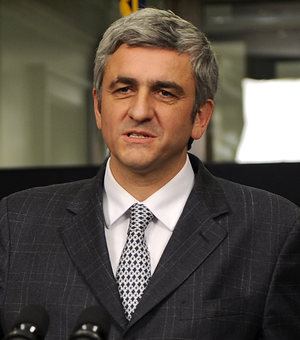
Les Centristes, dénommé Nouveau Centre / Les Centristes à partir de 2018, est un parti politique français de centre droit fondé en 2007 sous le nom de Parti social libéral européen, connu sous le nom de Nouveau Centre de 2007 à 2016. Son orientation est libérale, démocrate chrétienne et pro-européenne.
Cette page présente les candidats à l'élection présidentielle française de 2012, dont le premier tour a eu lieu le 22 avril 2012 et le second le 6 mai 2012, ainsi que les candidatures qui ont été retirées ou qui n'ont pas abouti.
Les élections régionales en Normandie se déroulent les 6 et 13 décembre 2015.